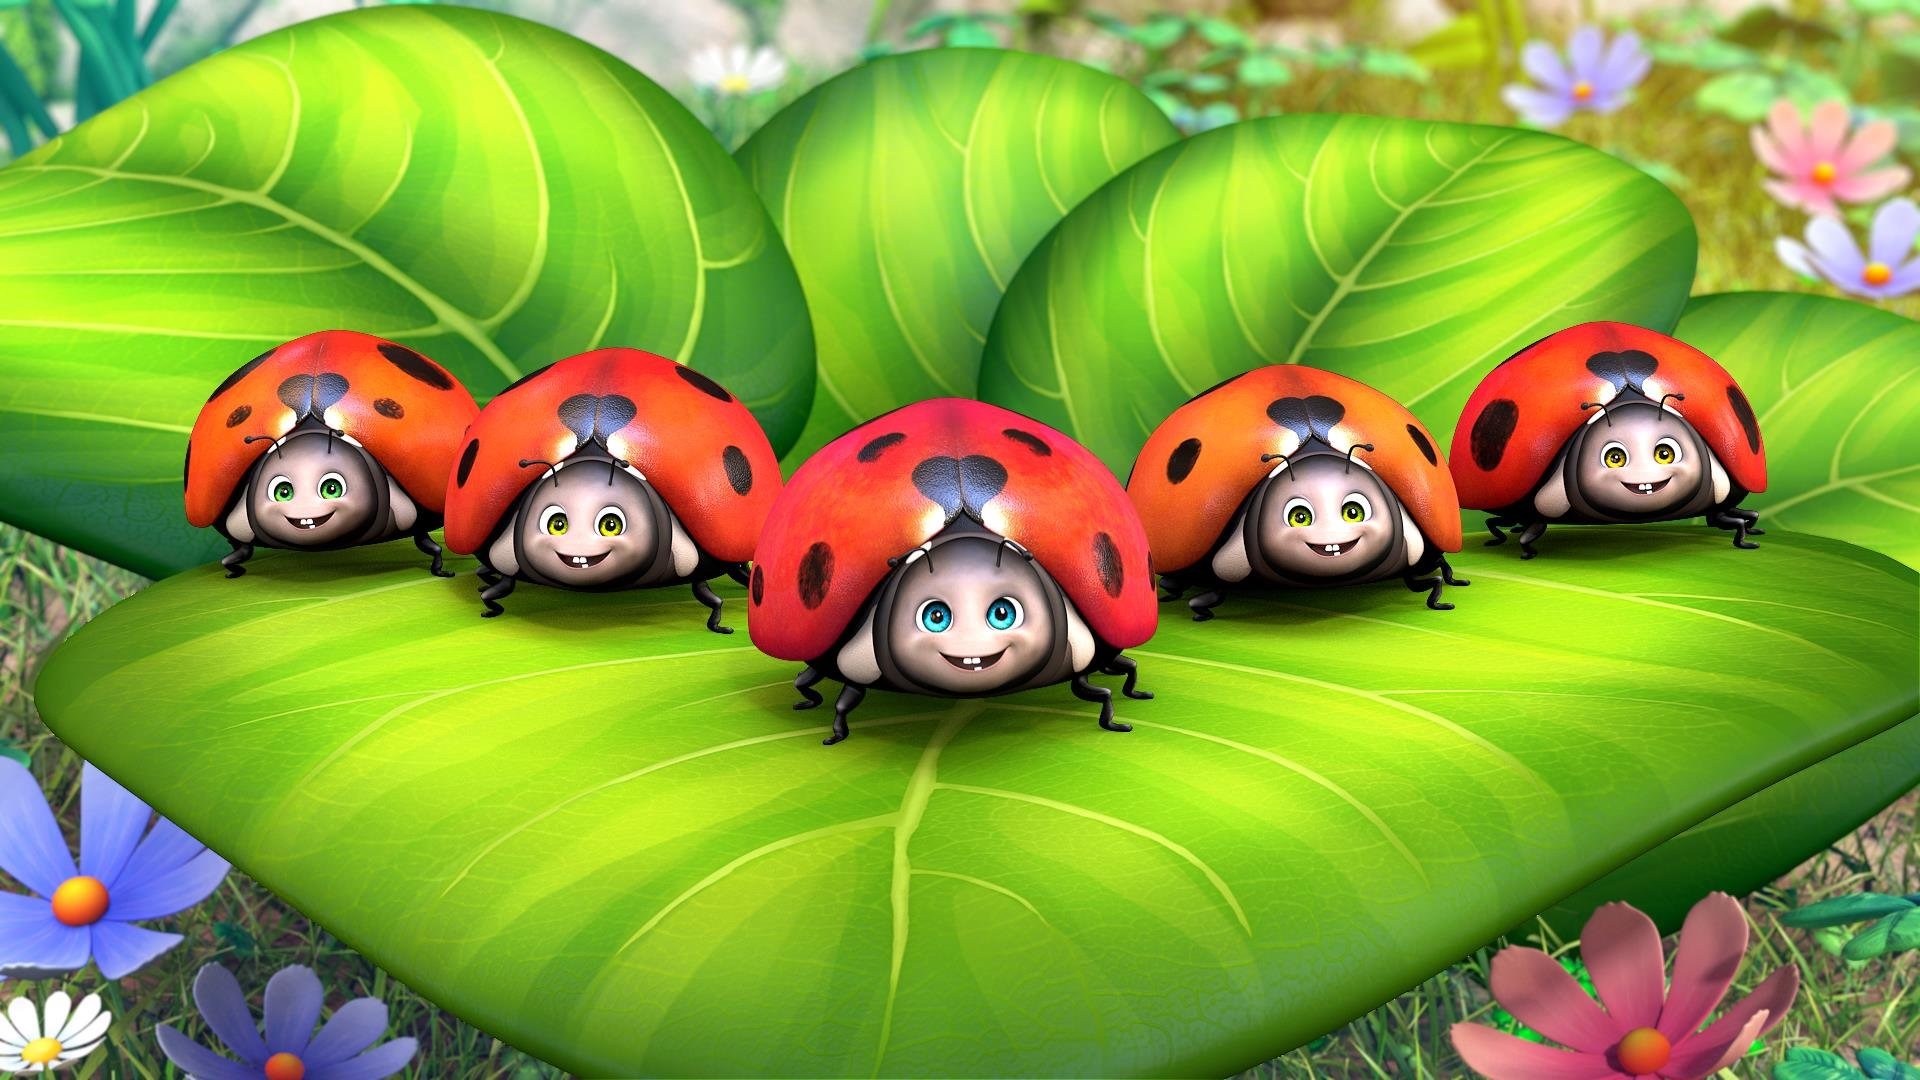
Item Name: Cute Lady Bugs Edible Icing Image for 1/4 sheet cake
Bullet Point 1: A fast and simple way to add to your birthdays and occasions. Just peel the back off of your edible image and lay flat on your previously frosted cake. Watch as it absorbs and creates a brillant design that both children and adults will love. Instructions for placement on cake are included. You may store your image, laying flat, up to one year.
Bullet Point 2: Gluten Free! Soy Free! Trans-Fat Free! No Known Allergens! No Peanut Products Added! Printed on high quality edible icing paper (not wafer or rice paper)
Product Description: Edible icing art is a great way to make a cake and cupcakes look fantastic and professional. These are an easy and inexpensive way to make your cake look like a masterpiece. All icing images come with instructions . Simply remove the edible icing art from backing and place on top of freshly iced cake or cupcakes. After 15 to 25 minutes the edible icing art will blend with the frosting to give your cake a professional look
Value: 1.0
Unit: Count

Price: 14.5